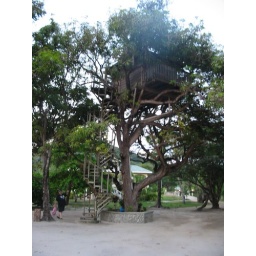
actual hotel room in a tree house at fosters in west bay